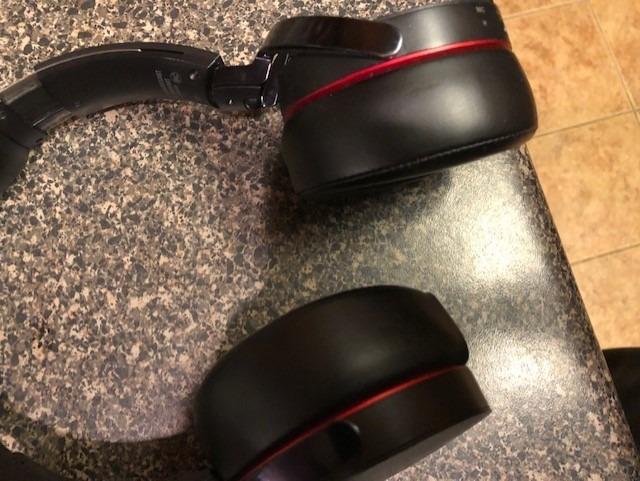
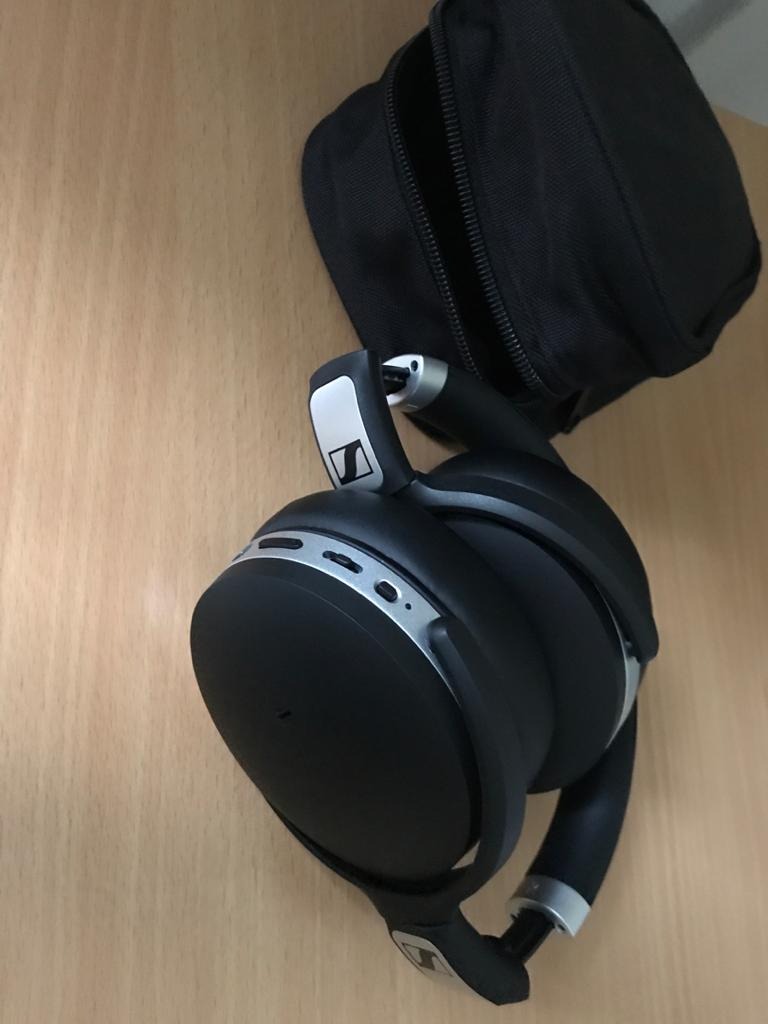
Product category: headphones
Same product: no